TJ Galiardi

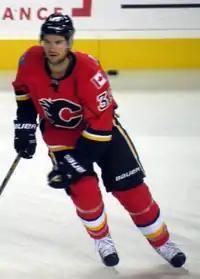
Galiardi with the Calgary Flames in October 2013.

As a restricted free agent at season end, Galiardi initially opted to take the Sharks to salary arbitration before agreeing to a one-year extension on July 9, 2012. With the 2012 NHL lockout in effect and in order to keep in shape, Galiardi signed his first European contract with German second division club, SC Bietigheim Steelers on October 3, 2012. Galiardi appeared in 7 games, posting 6 points with Bietigheim before suffering a minor knee injury, which forced a return to North America for rehabilitation. Upon recovery, he returned to practice with his former WHL junior team, the Calgary Hitmen.